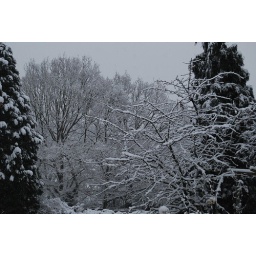
6 January 2010Same view as yesterdays red sky in the morning!